Ornithology

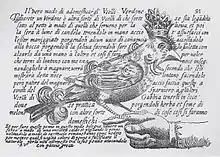
Antonio Valli da Todi, who wrote on aviculture in 1601, knew the connections between territory and song.

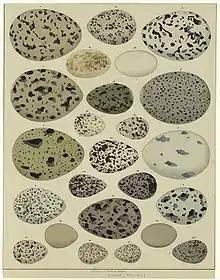
Early bird study focused on collectibles such as eggs and nests.

William Turner's "Historia Avium" ("History of Birds"), published at Cologne in 1544, was an early ornithological work from England. He noted the commonness of kites in English cities where they snatched food out of the hands of children. He included folk beliefs such as those of anglers. Anglers believed that the osprey emptied their fishponds and would kill them, mixing the flesh of the osprey into their fish bait. Turner's work reflected the violent times in which he lived, and stands in contrast to later works such as Gilbert White's 1789 "The Natural History and Antiquities of Selborne" that were written in a tranquil era.